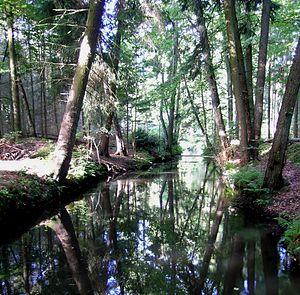
La Meiße est une rivière longue de 42 km, affluent de l'Aller, traversant la lande de Lunebourg.